2000 United States presidential election recount in Florida

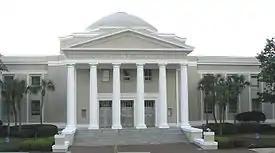
Supreme Court of Florida

The 2000 United States presidential election recount in Florida was a period of vote recounting in Florida that occurred during the weeks after Election Day in the 2000 United States presidential election between George W. Bush and Al Gore. The Florida vote was ultimately settled in Bush's favor by a margin of 537 votes out of 5,825,043 cast when the U.S. Supreme Court, in "Bush v. Gore", stopped a recount that had been initiated upon a ruling by the Florida Supreme Court. Bush's win in Florida gave him a majority of votes in the Electoral College and victory in the presidential election.